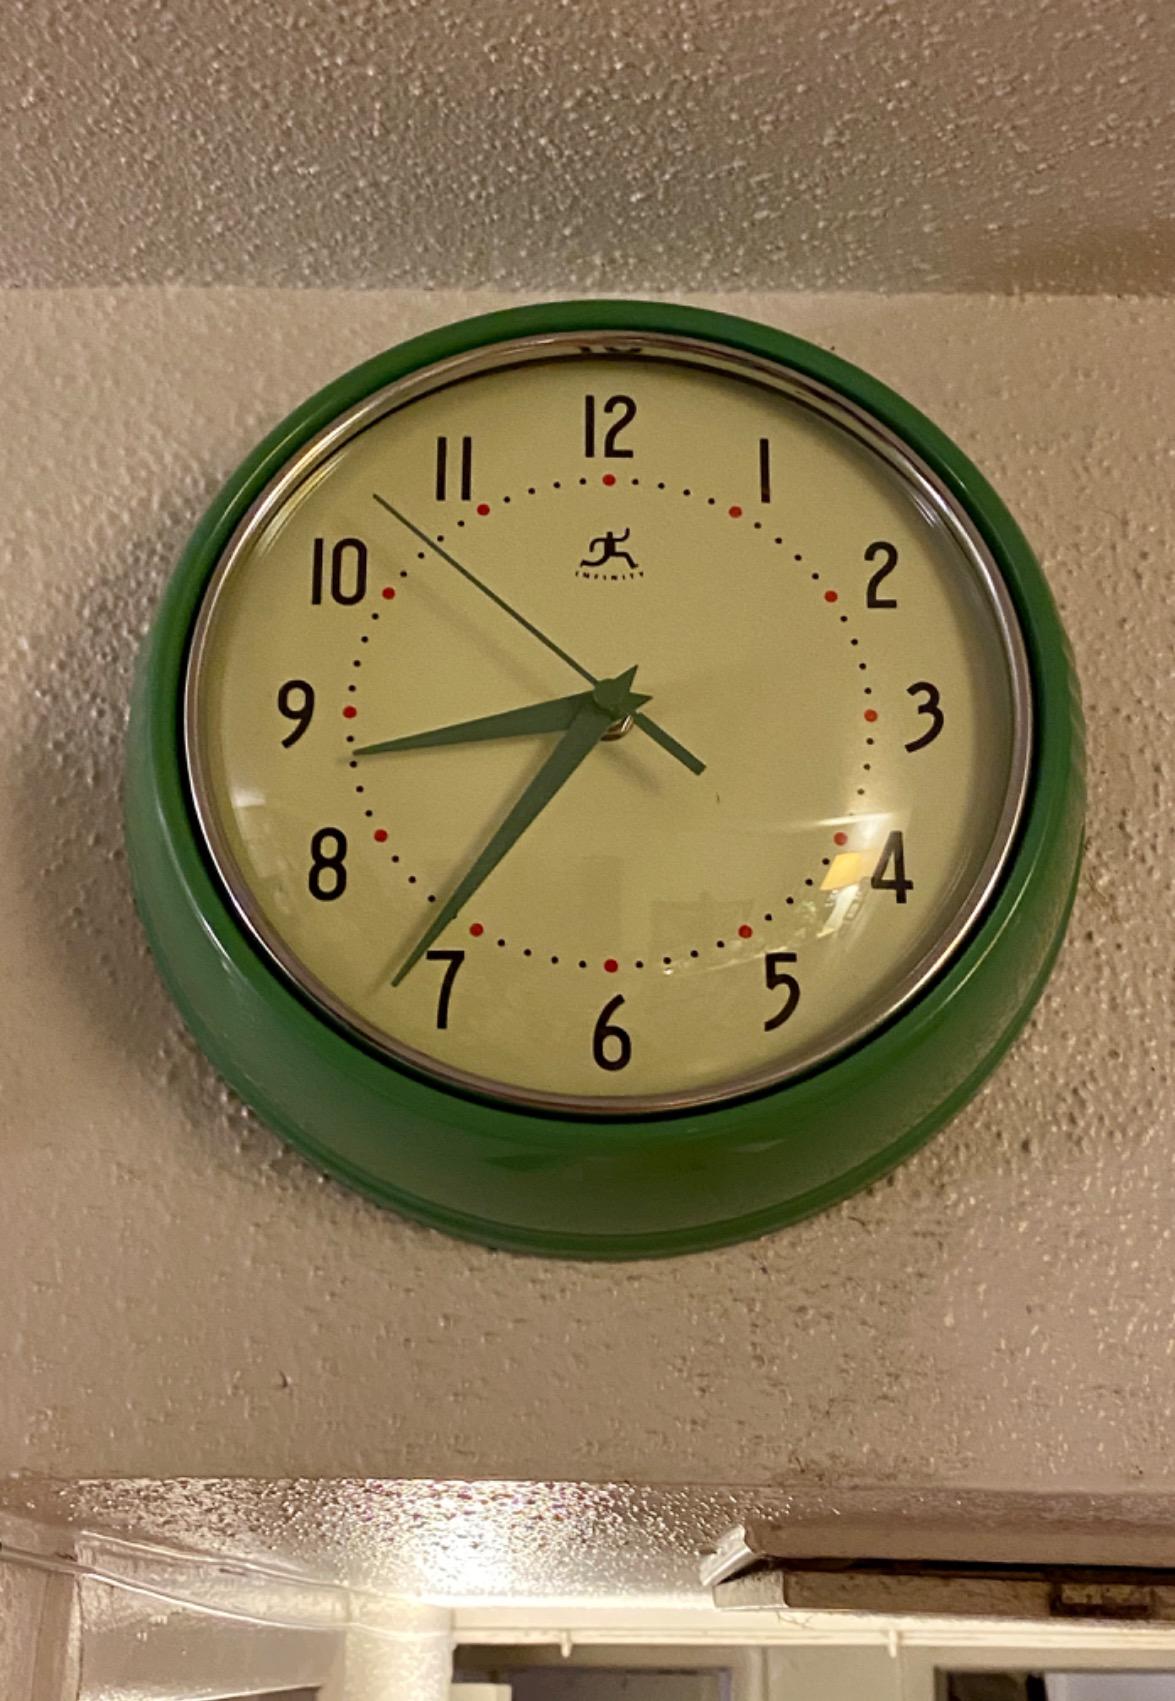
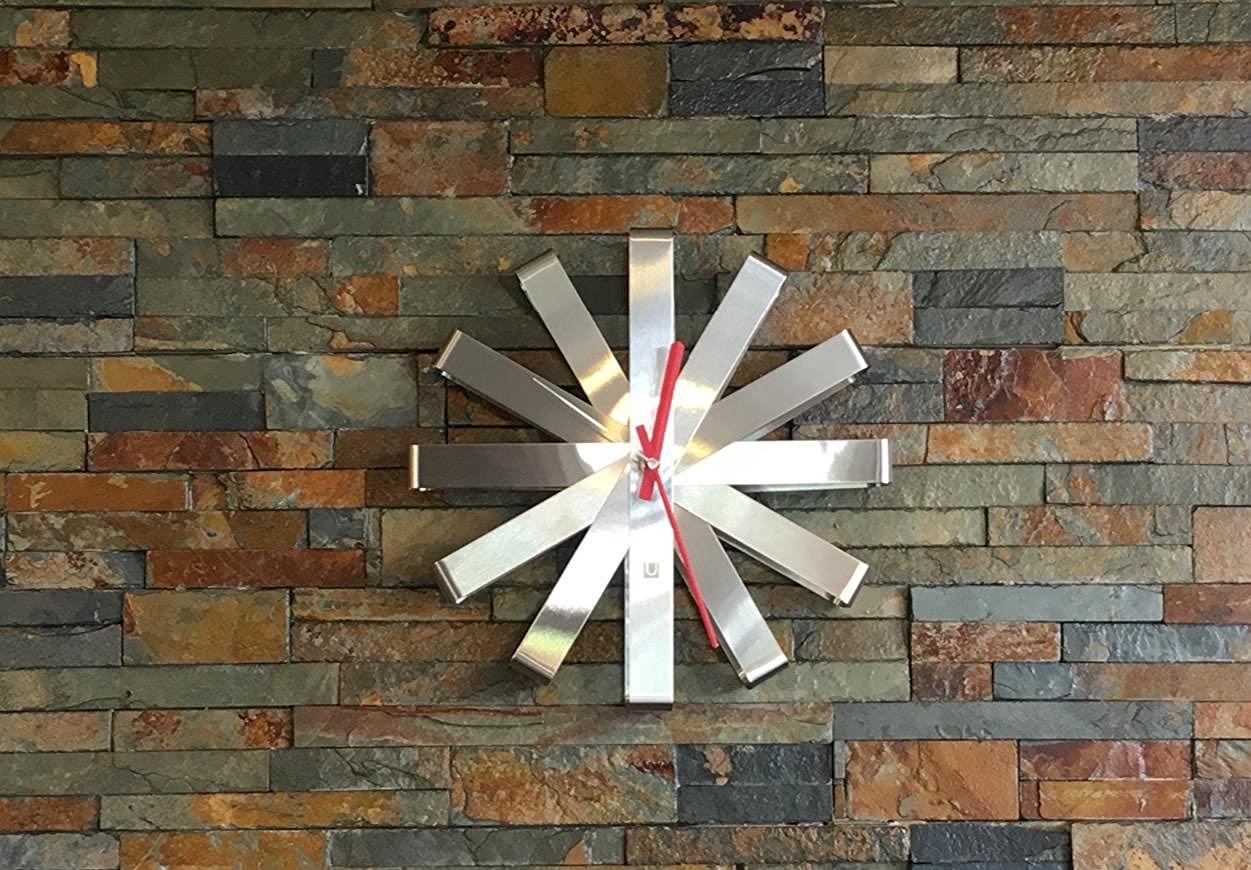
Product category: clock
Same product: no